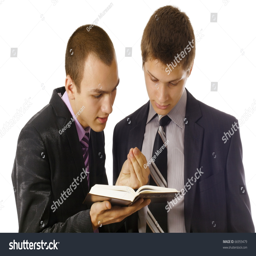
young man explaining the gospel to other young man